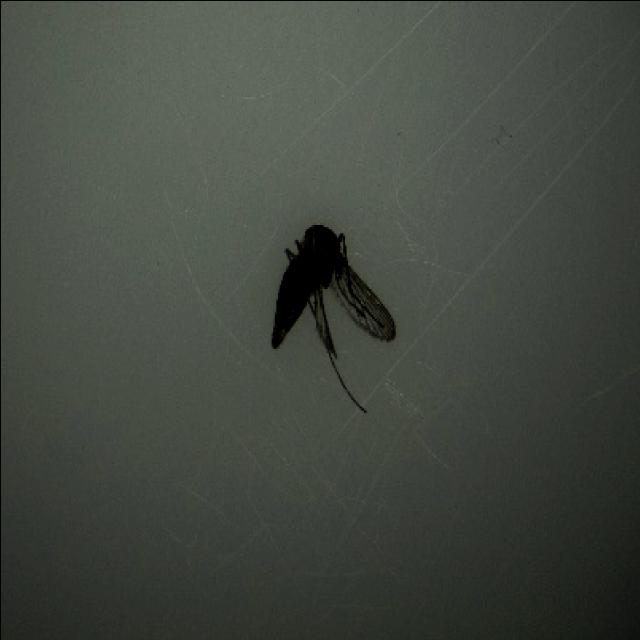
Species: culex_tritaeniorhynchus